Bonbibi

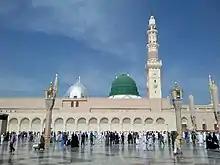
Prophet's mosque, where Bonbibi received her magical hats

In "The Hungry Tide", his 2004 environmentalist novel, Amitav Ghosh mentioned two accounts of the Bonbibi story of "Dukhey's Redemption." In "River of Fire", Qurratulain Hyder mentions in a footnote that "Ban-Bibi" is Fatima, daughter of Muhammad and she is revered as the patroness of the woods by the forest dwelling Muslims of Bengal.